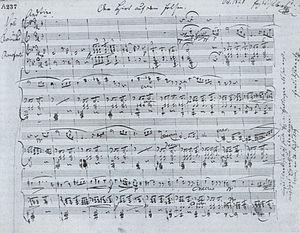
Der Hirt auf dem Felsen op. 129 D. 965, est un célèbre lied-poème germanique lyrique romantique allemand, chanté par une voix, pour soprano, clarinette, et piano, de Franz Schubert, d'après deux poèmes romantiques de Wilhelm Müller et un poème de Karl August Varnhagen von Ense. Cette oeuvre de 1828 est son avant dernière composition du dernier mois de sa vie, publiée à titre posthume un an après sa disparition prématurée à l'age de 31 ans. Classé officiellement parmi les lieders, il pourrait tout aussi bien être qualifié de pièce de musique de chambre.